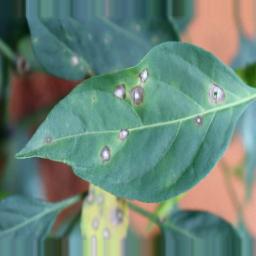
Label: cercospora